Foxcote House

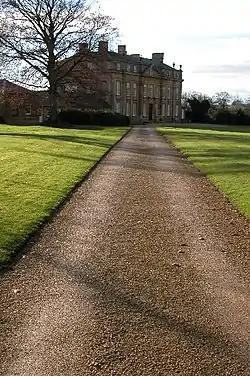
Foxcote House from the driveway

Foxcote House is an 18th-century detached country house in the village of Ilmington, near Shipston-on-Stour in Warwickshire, England. It has been a Grade II* listed property since September 1952.